Jim Pembroke

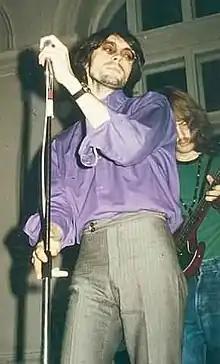
Pembroke in 1969

James Francis Pembroke (27 January 1946 – 8 October 2021) was a British music producer, musician and the vocalist of the Finnish progressive rock band Wigwam.